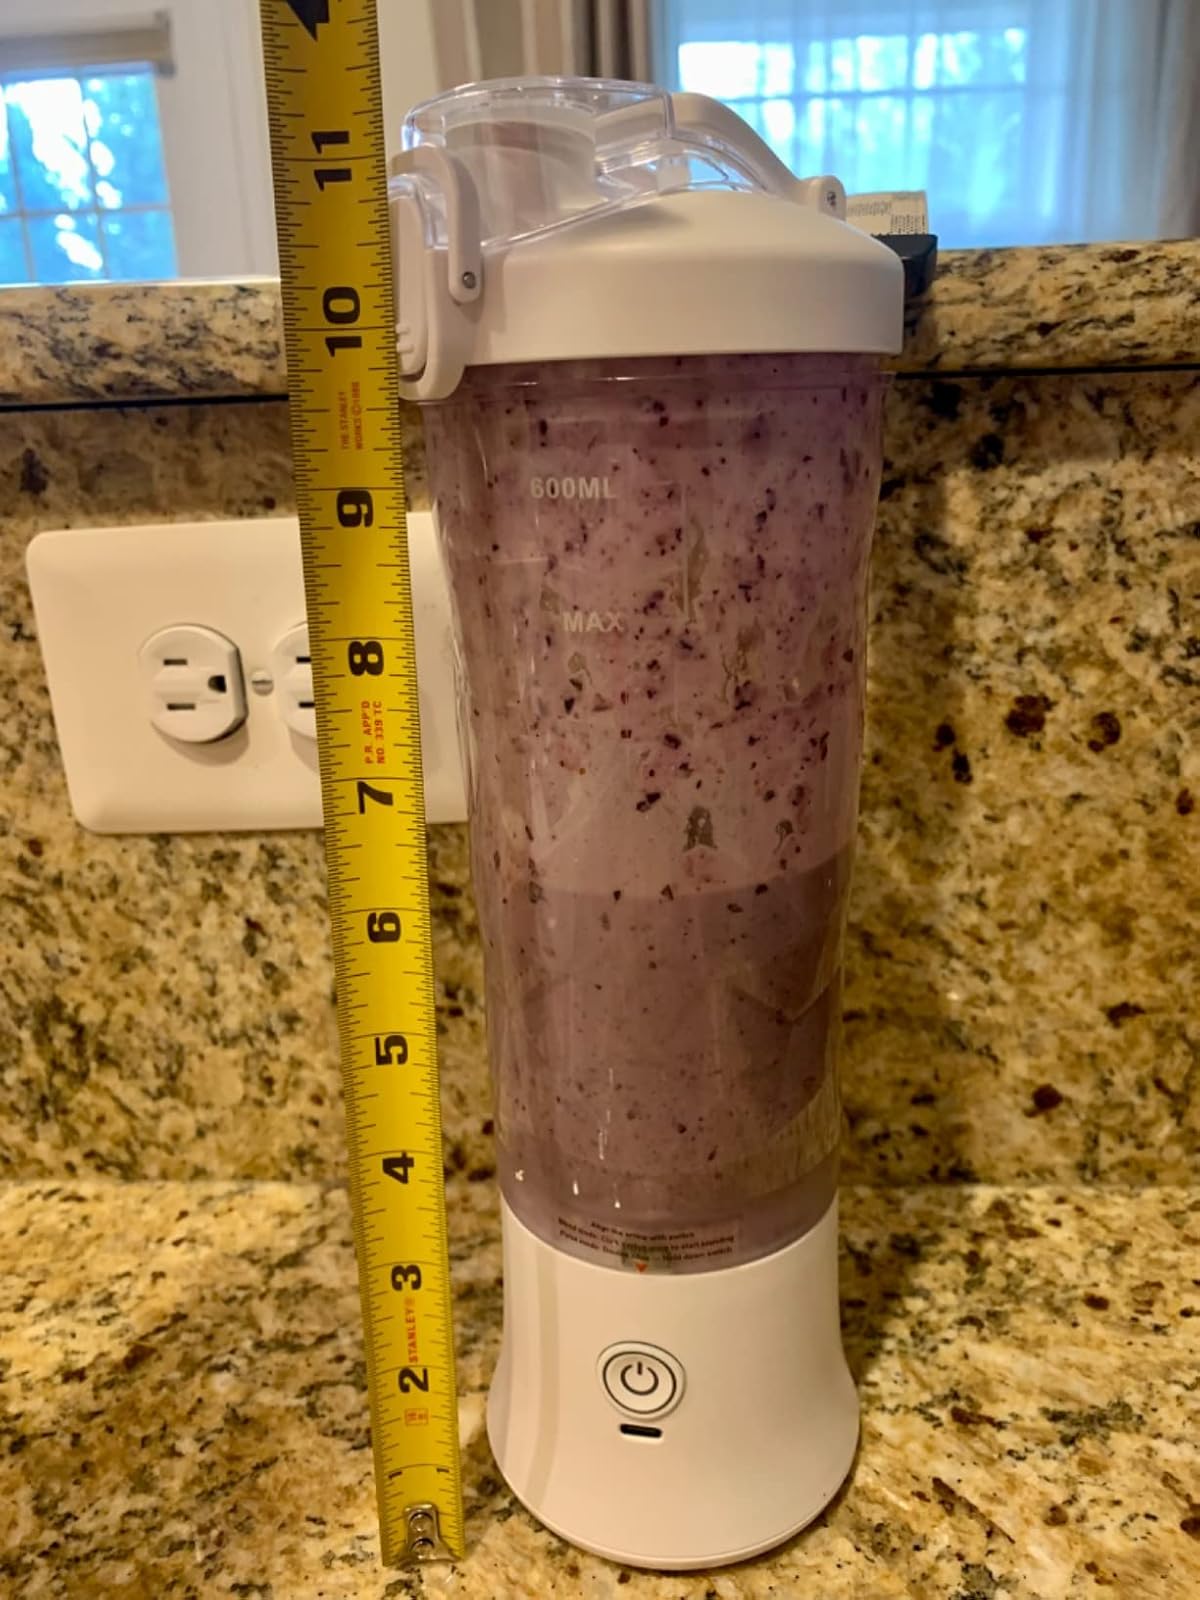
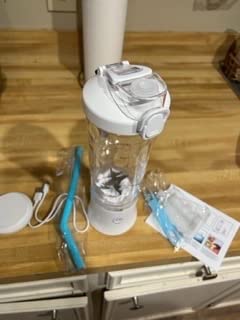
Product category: items_blender
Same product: yes